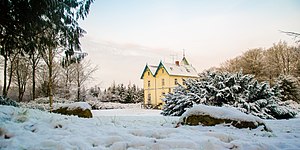
Addithus
Addithus i vinteren 2014
Addithus i vinteren 2014
Addithus er oprettet i 1828 af Rasmus Secher til Mattrup Gods. Addithus er nu avlsgård under Løndal Gods. Gården ligger i Sønder Vissing Sogn, Tyrsting Herred, Horsens Kommune. Hovedbygningen er opført i 1894-1896 af den senere landbrugsminister Knud Sehested. Hovedbygningen er opført som et tårnprydet dobbelthus i to etager med opfindsomme bygningsdetaljer